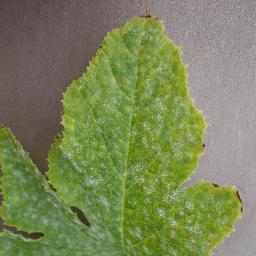
Label: Squash___Powdery_mildew